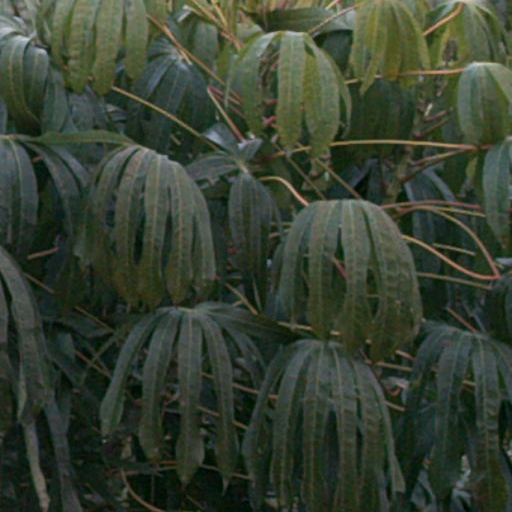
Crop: cassava